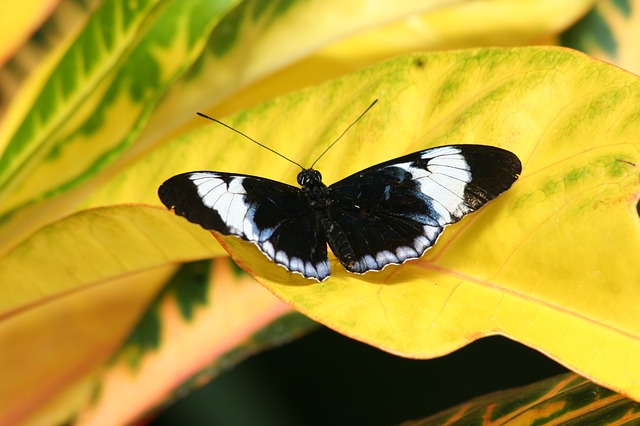
Label: farfalla